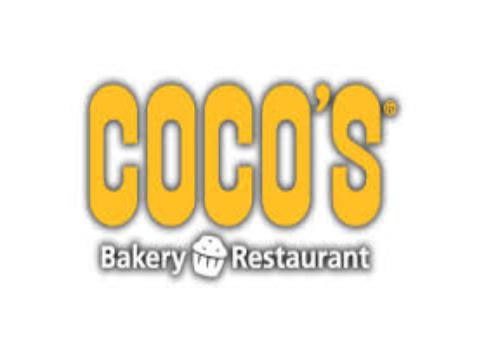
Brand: Coco's Bakery
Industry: Food